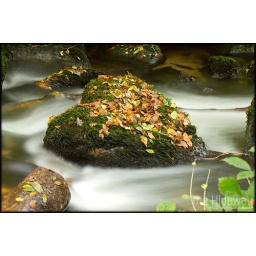
A heart shaped rock covered in autumn leaves in the middle of the river Kennall.